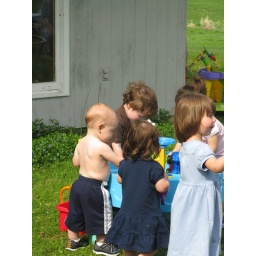
The water table by far was the favorite part of the party.